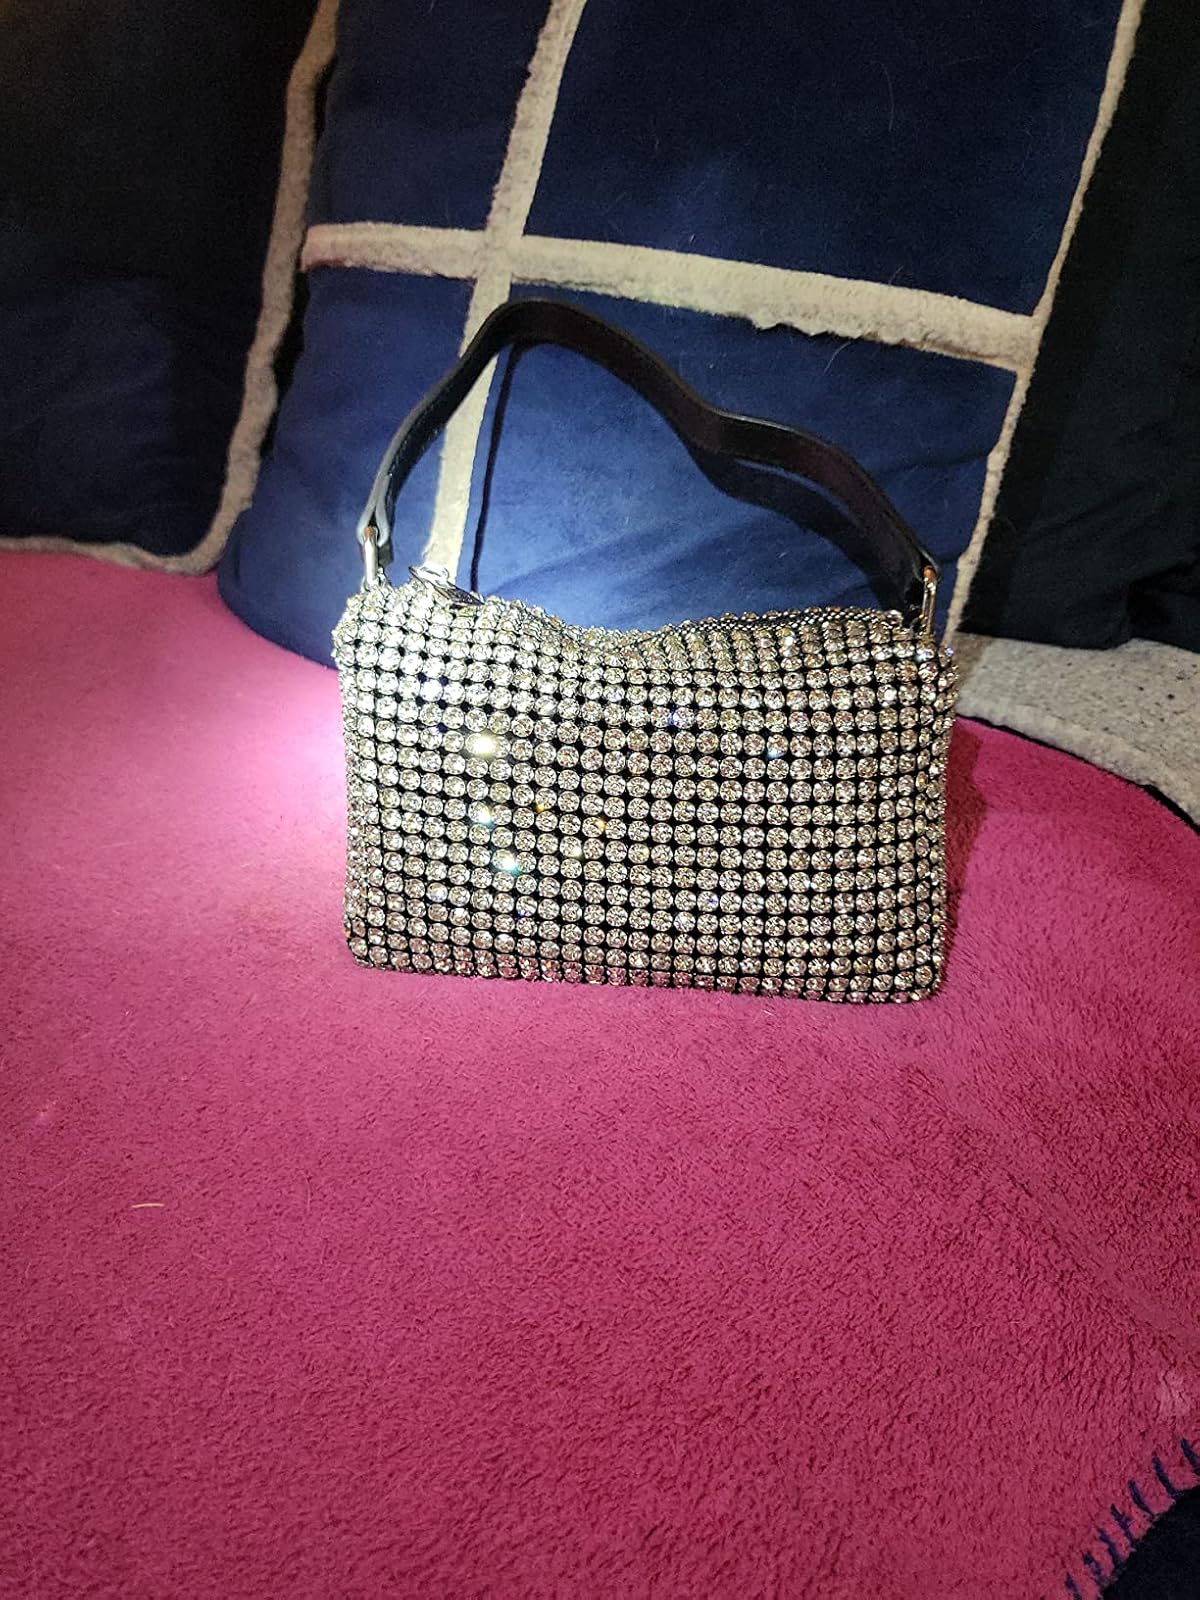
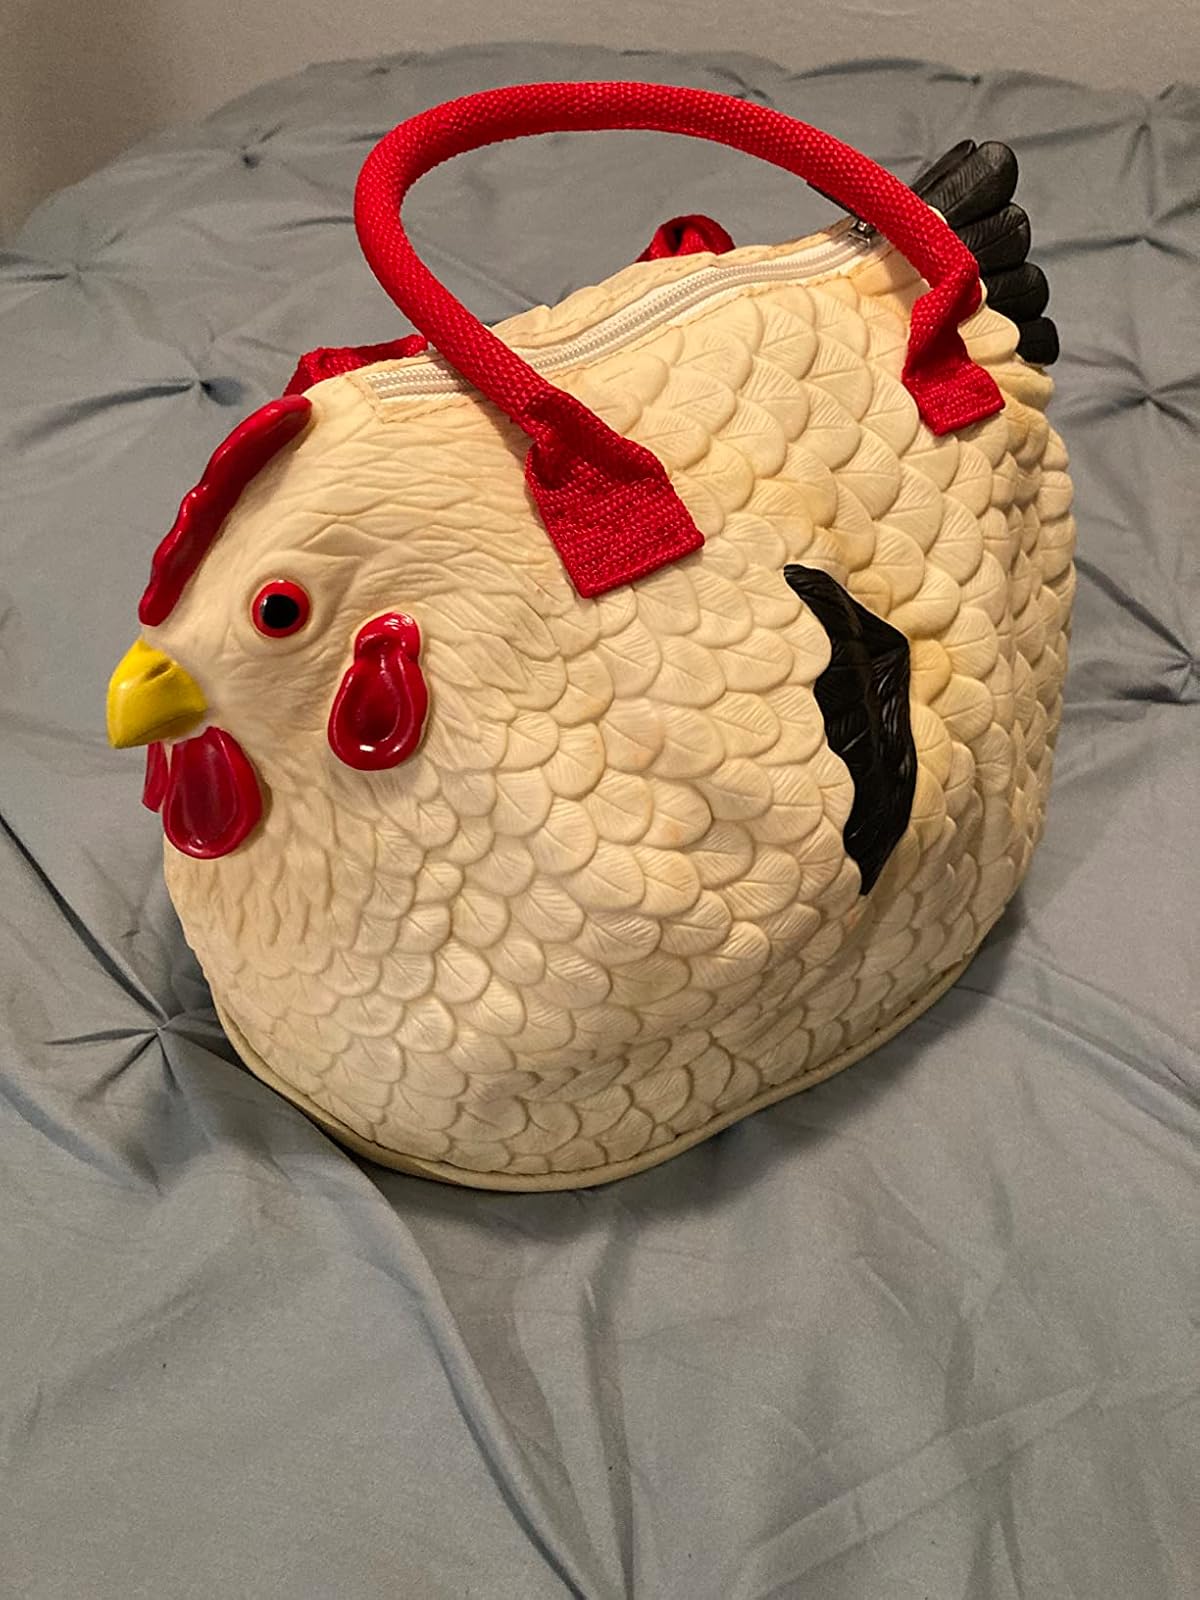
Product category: accessories_handbag
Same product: no